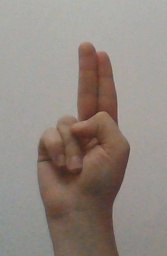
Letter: taa